Francisco Laso

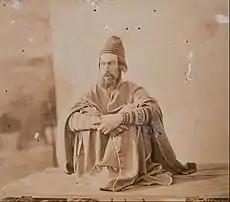
Laso in native attire (1868)

He attended the public schools, then went to Lima to study law, but quit after only a short time and enrolled at the "Academy of Drawing and Painting". While there, he studied with and met the Director, Ignacio Merino, who advised him to continue his studies in Europe.